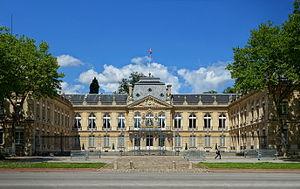
L'entrée de la préfecture des Yvelines à Versailles.
Le département des Yvelines est un département français, appartenant à la grande couronne de la région Île-de-France. Créé le 1ᵉʳ janvier 1968 en application de la loi du 10 juillet 1964, c'est le plus étendu des départements issus du démembrement de l'ancienne Seine-et-Oise et le huitième département français par la population. L'Insee et la Poste lui attribuent le code 78 repris de l'ancienne Seine-et-Oise. Son conseil départemental est présidé par Pierre Bédier. Ses habitants sont appelés les Yvelinois.